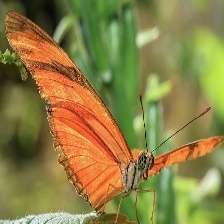
Species: JULIA